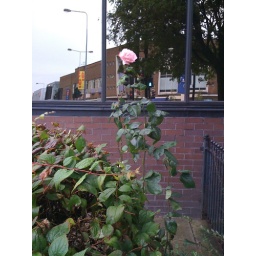
A rose in front of the BIG mirrored building (Ferensway, Anlaby Road, Carr Lane junction)